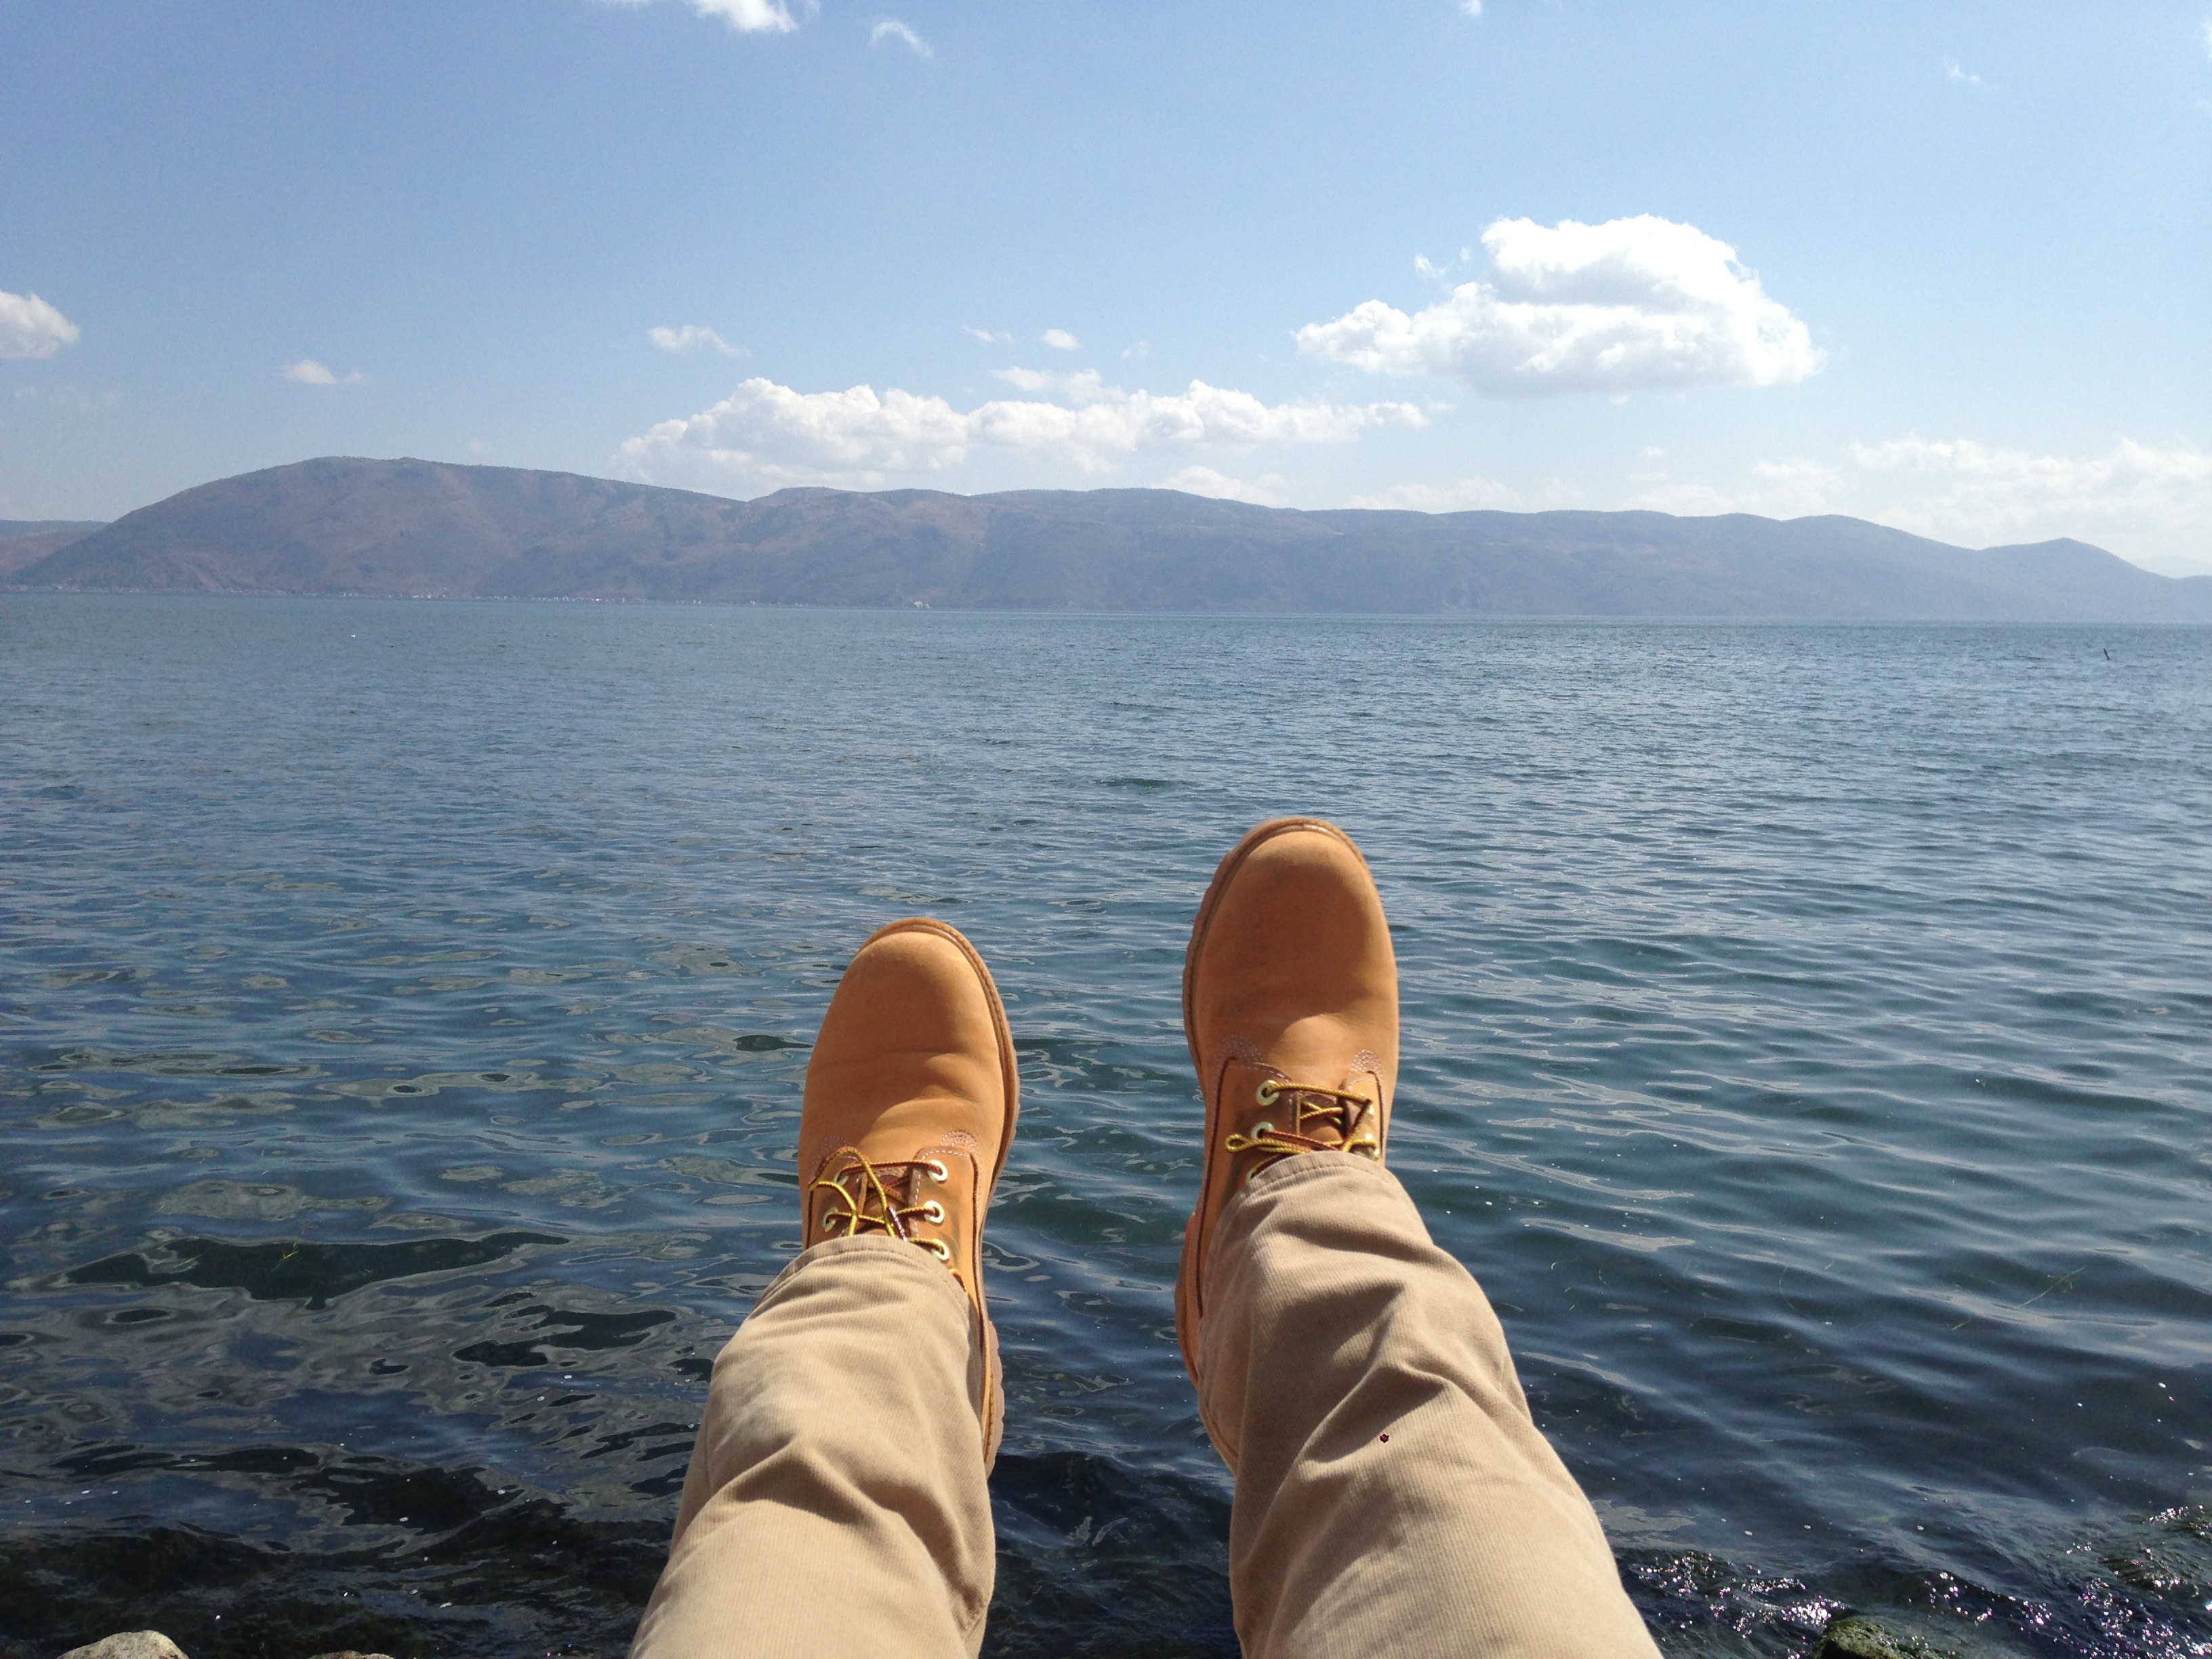
sea, coast, ocean, horizon, mountain, shore, feet, lake, vacation, bay, blue sky, cape, sea water, yellow boots